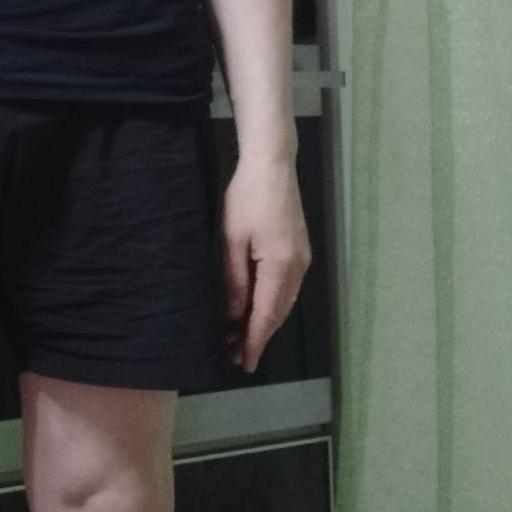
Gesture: no_gesture